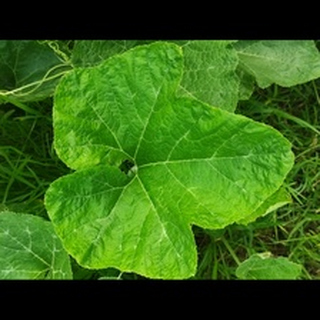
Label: healthy_pumpkin